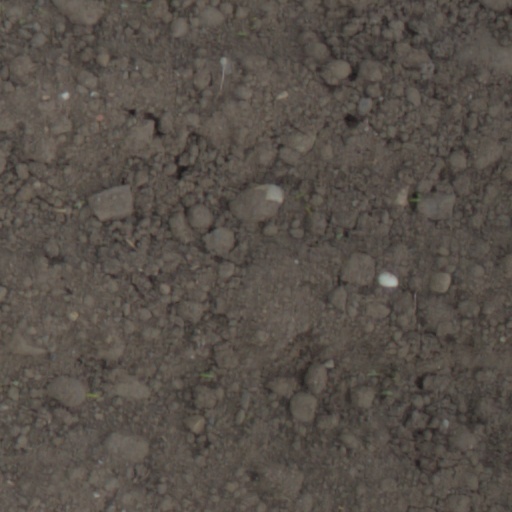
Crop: wheat